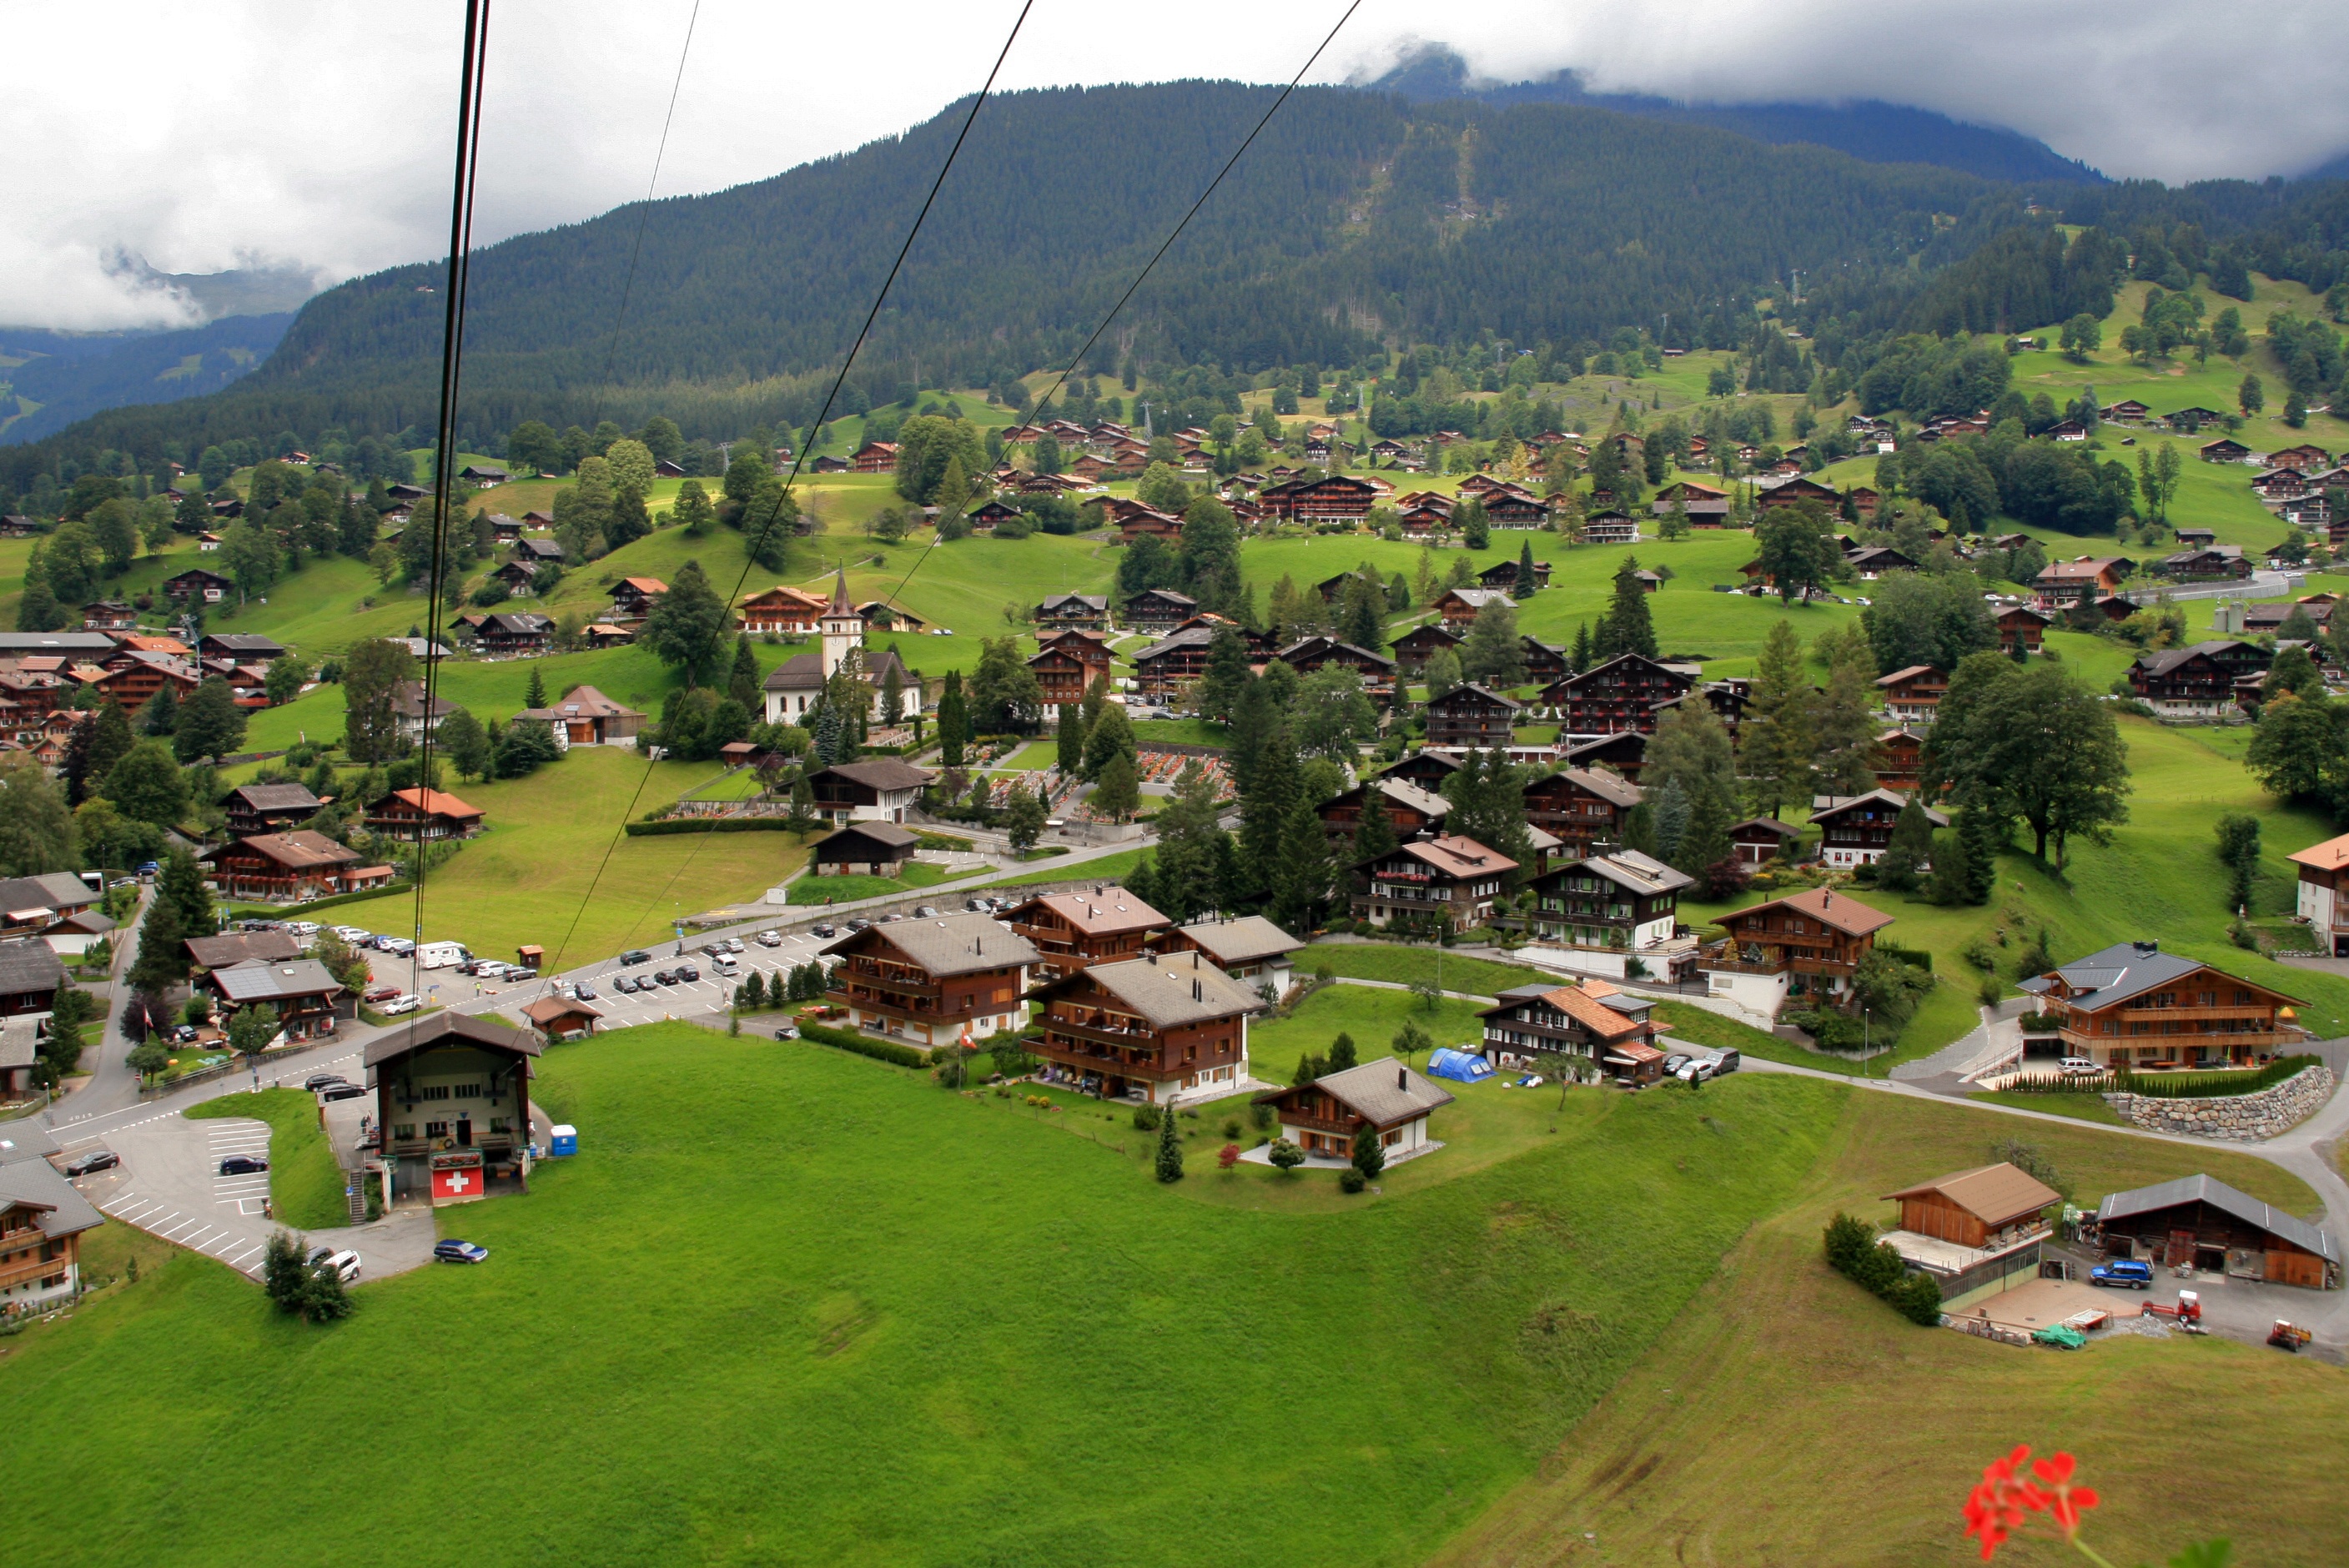
landscape, forest, mountain, town, valley, mountain range, country, summer, village, suburb, green, gray, tourism, cable car, cool, alps, estate, screenshot, rural area, meadows, bird's eye view, log cabins, aerial photography, residential area, human settlement